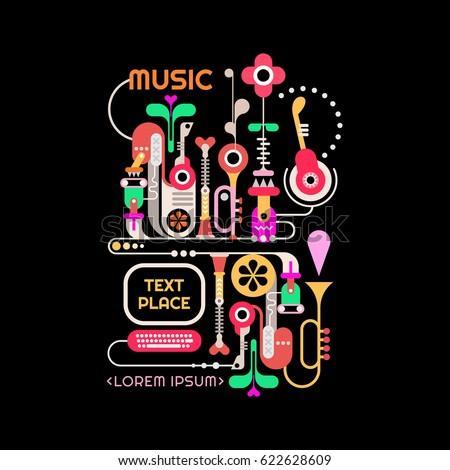
vector illustration isolated on a black background .